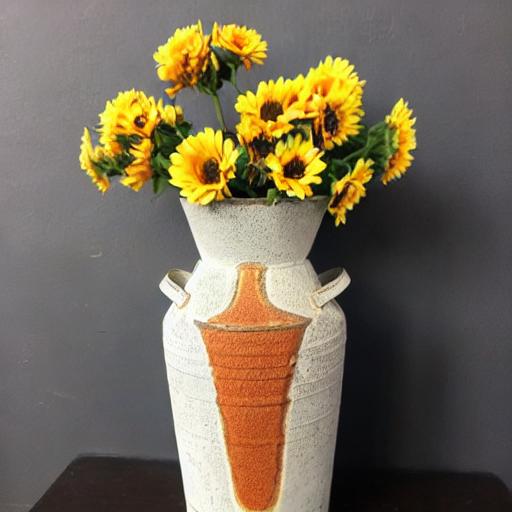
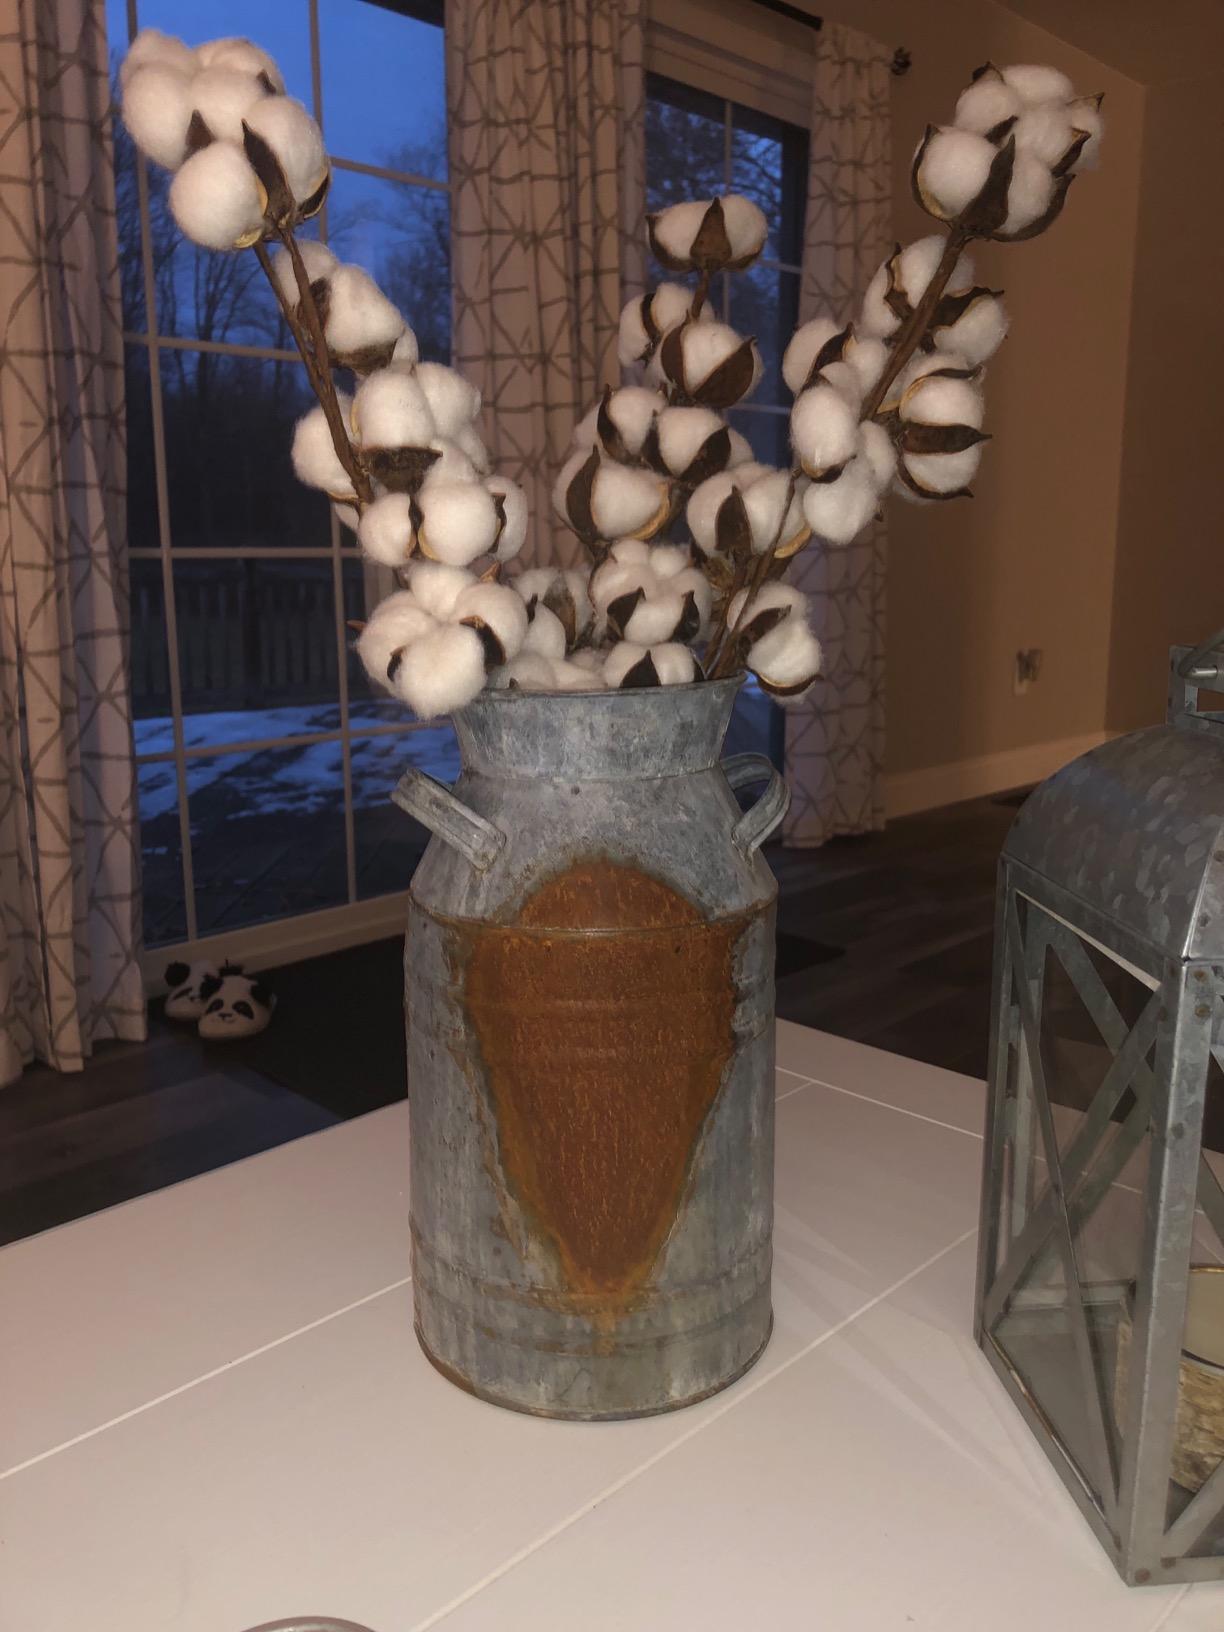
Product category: vase
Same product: no